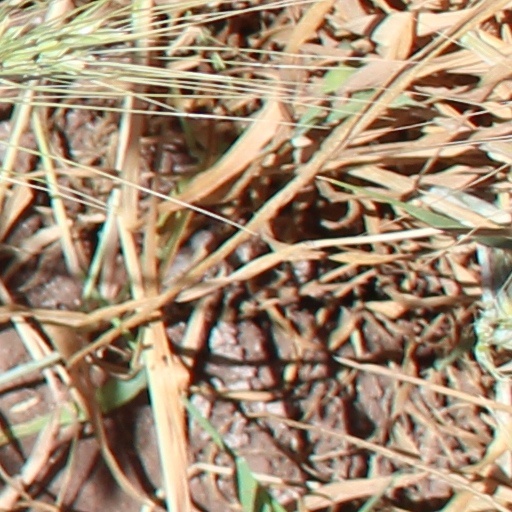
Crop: wheat